Question: Where are clouds?
Tambaya: Ina hadarin suke?
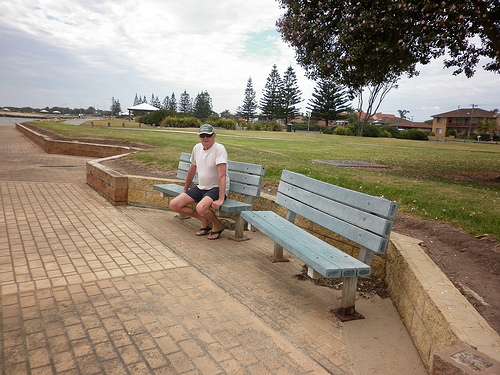
Answer: In the sky.
Amsa: A sama.